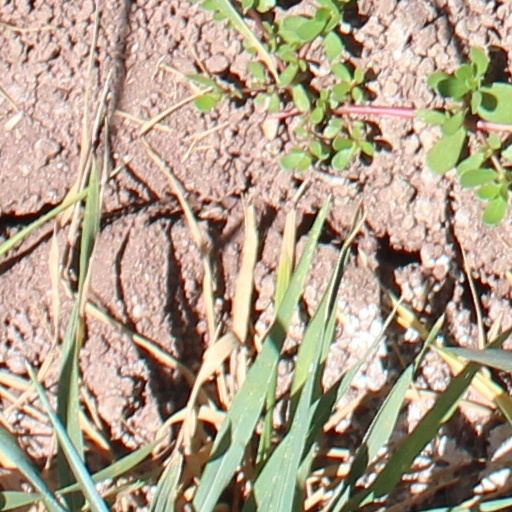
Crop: wheat